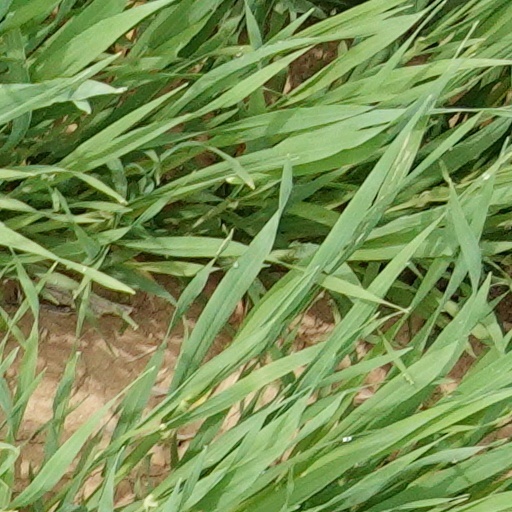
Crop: wheat